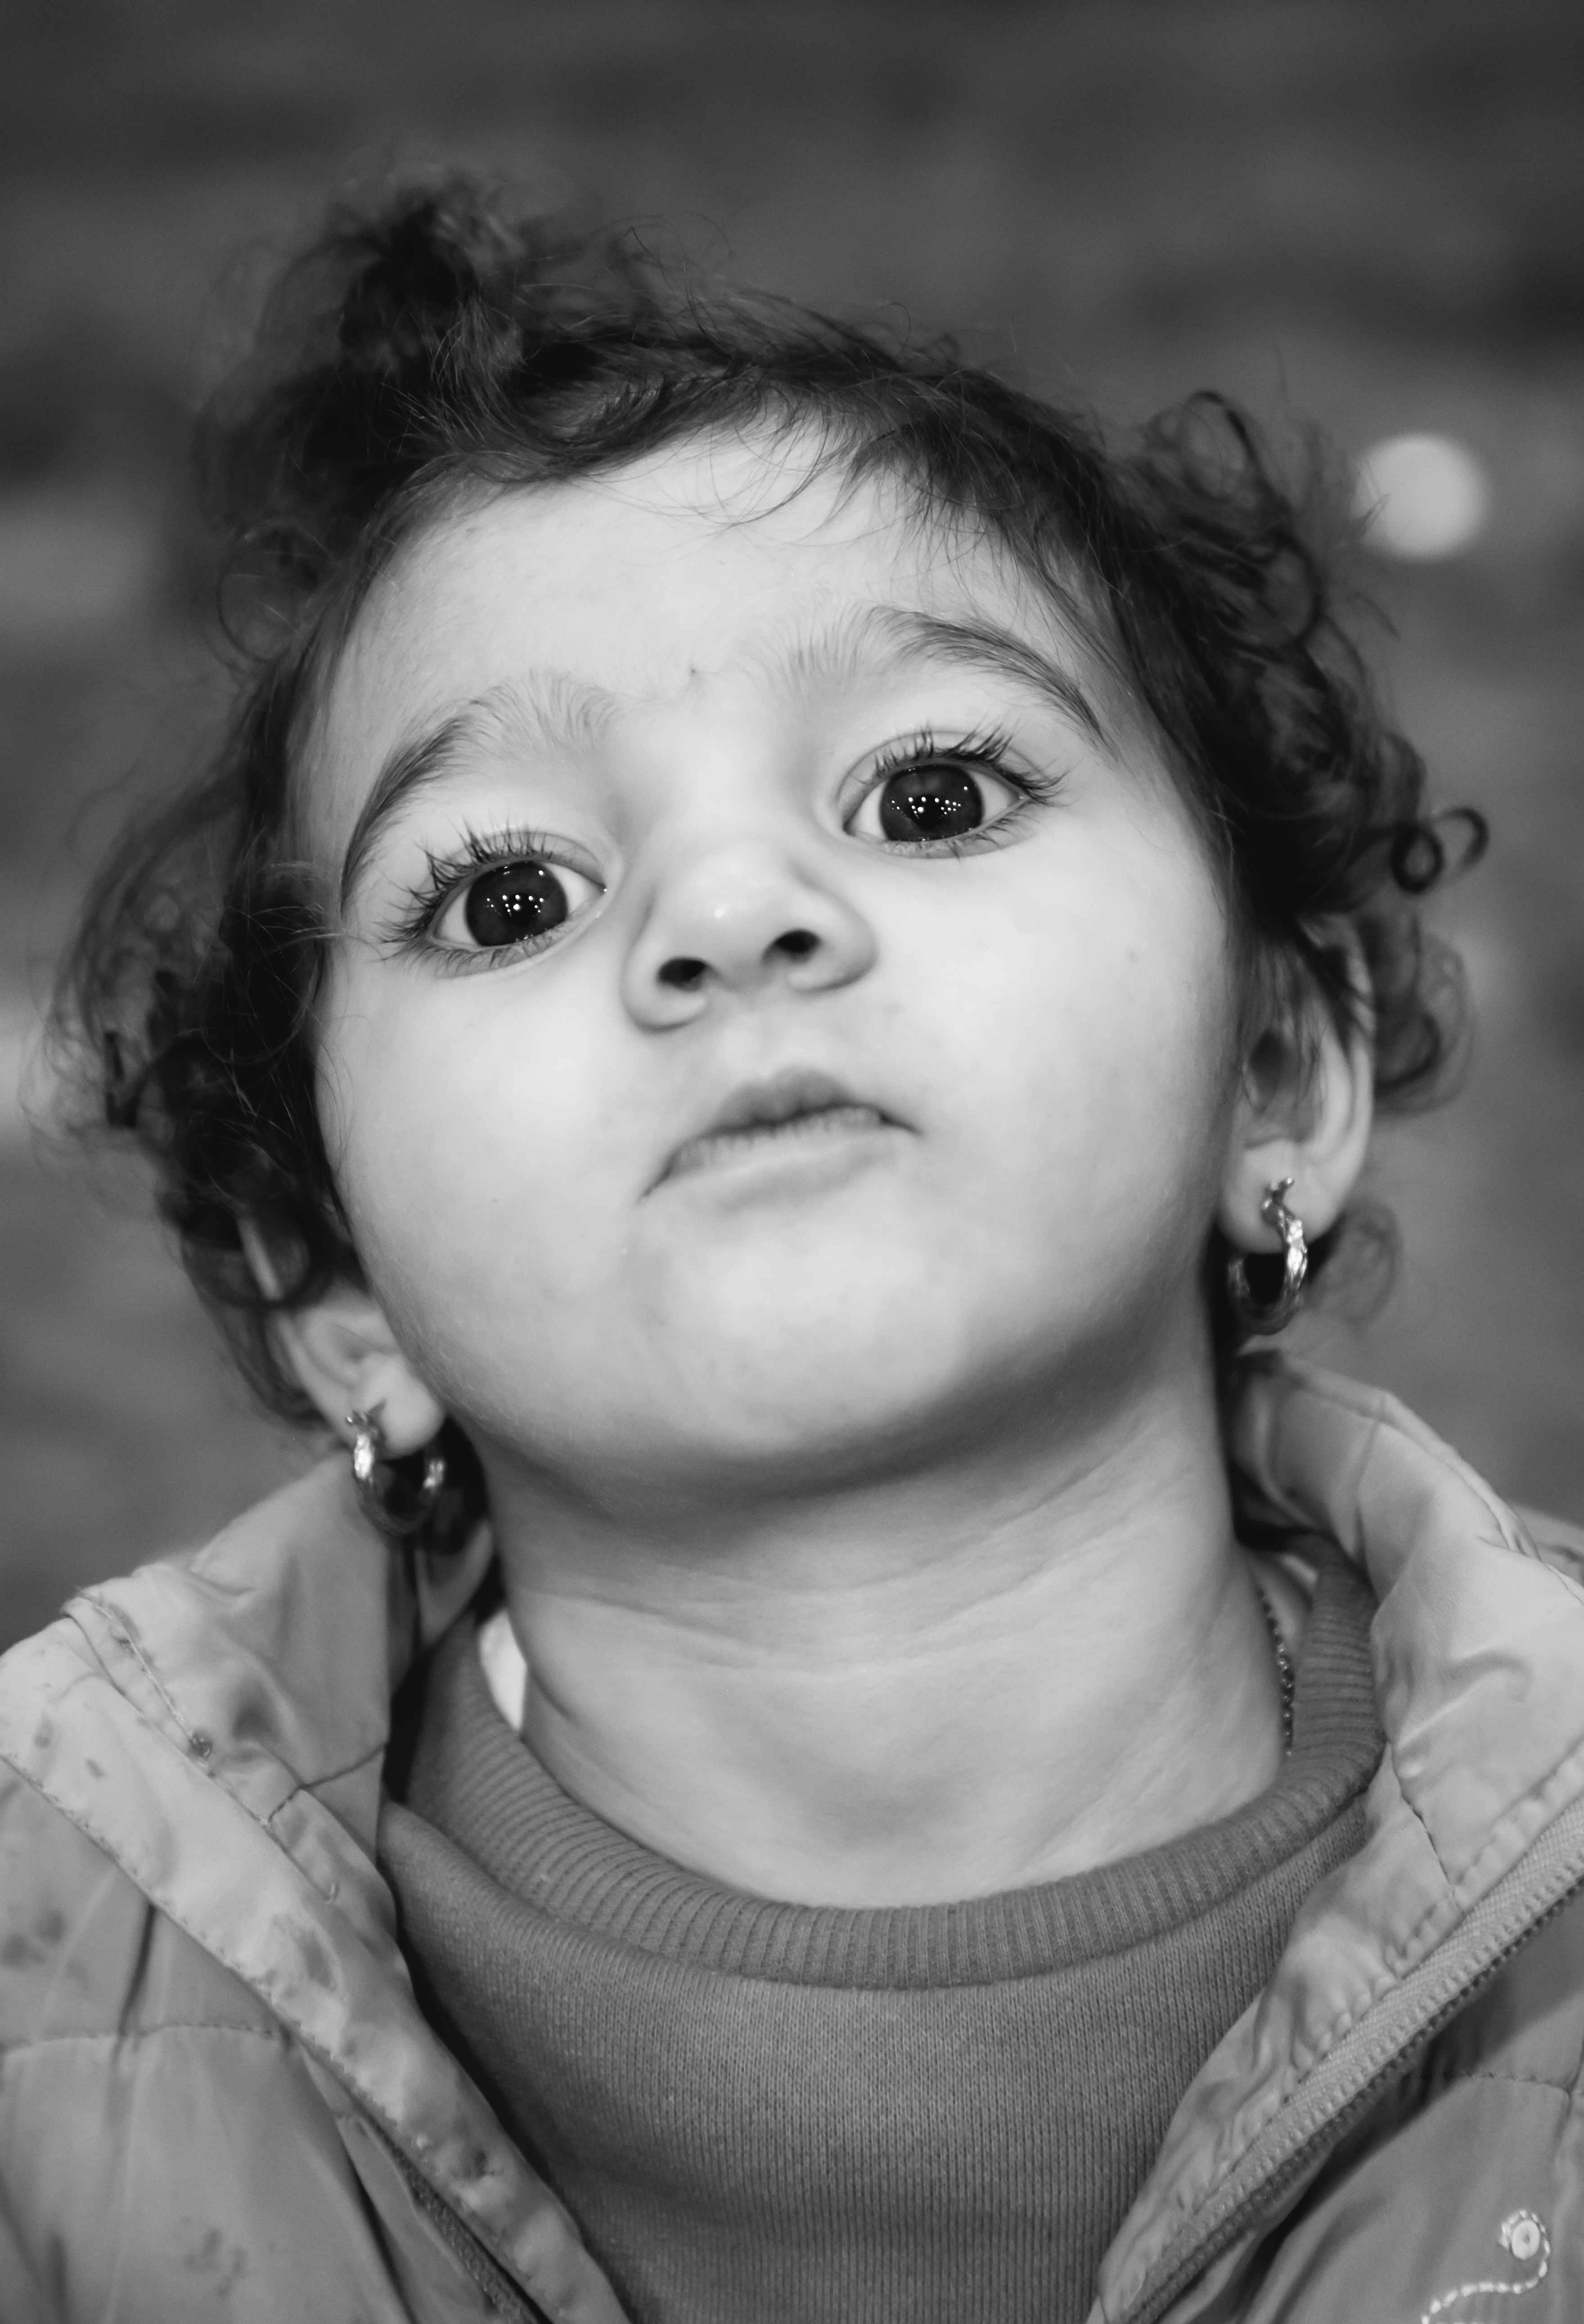
person, black and white, girl, white, photography, portrait, model, child, black, monochrome, facial expression, smile, face, infant, eye, innocence, head, skin, beauty, joy, emotion, photo shoot, monochrome photography, portrait photography